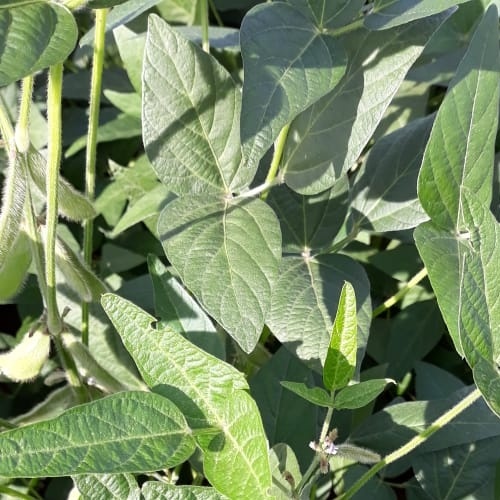
Label: Healthy